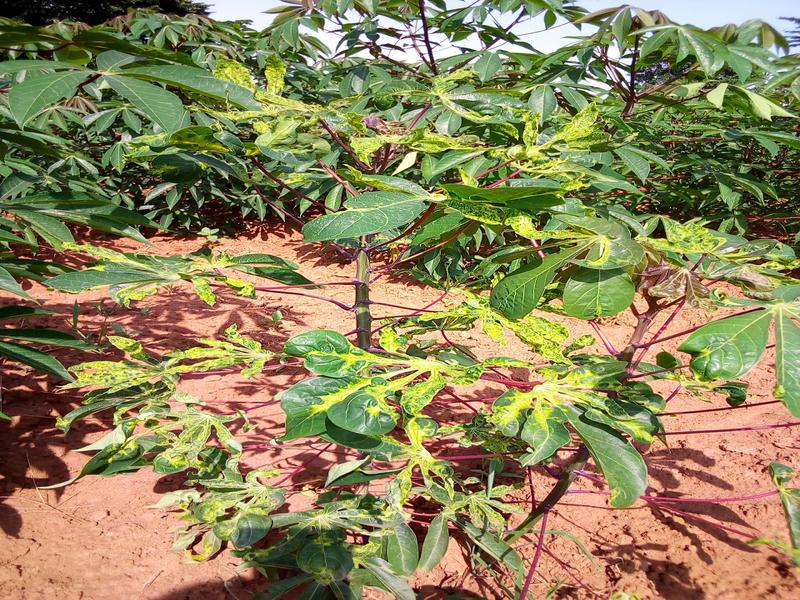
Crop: cassava
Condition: mosaic_disease